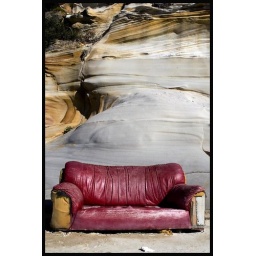
best seat in the house